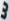
Number: 3